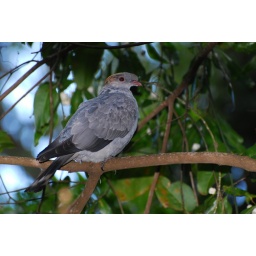
Occassional in rainforest trees along Patonga Creek and sometimes seen flying above Patonga township. This is an immature.